Madinat Khalifa South

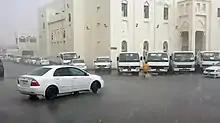
Al Fidaa Street in Madinat Khalifa South

The Traffic Department is headquartered in between Madinat Khalifa South and Madinat Khalifa North. Geographically, it is in Madinat Khalifa South, although the Ministry of Municipality and Environment lists its address as Madinat Khalifa North. In May 2013, a new headquarters for the Traffic Department, equipped with 106 counters, was established across the street from the old building.